Hopi

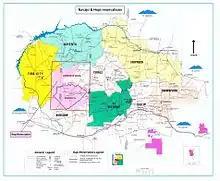
Map of the Hopi reservation surrounded by the Navajo Nation, showing 1882 boundaries, 1936 District 6, and the 1962 Joint Use Area.

From the 1940s to the 1970s, the Navajo moved their settlements closer to Hopi land, causing the Hopi to raise the issue with the U.S. government. This resulted in the establishment of "District 6" which placed a boundary around the Hopi villages on the first, second, and third mesas, thinning the reservation to . In 1962 the courts issued the "Opinion, Findings of Fact and Conclusions of Law and Judgment," which stated that the U.S. government did not grant the Navajo any type of permission to reside on the Hopi Reservation that was declared in 1882; and that the remaining Hopi land was to be shared with the Navajo, as the "Navajo–Hopi Joint Use Area".